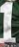
Number: 1